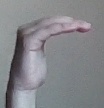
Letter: haa